Drogheda

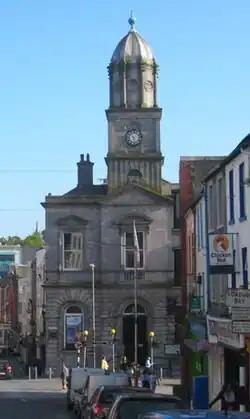
The Tholsel

Drogheda was founded as two separately administered towns in two different territories: Drogheda-in-Meath (i.e. the Lordship and Liberty of Meath, from which a charter was granted in 1194) and Drogheda-in-Oriel (or 'Uriel', as County Louth was then known). The division came from the twelfth-century boundary between two Irish kingdoms, colonised by different Norman interests, just as the River Boyne continues to divide the town between the dioceses of Armagh and Meath. In 1412, these two towns were united, and Drogheda became a county corporate, styled as "the County of the Town of Drogheda". Drogheda continued as a county borough until the establishment of county councils under the Local Government (Ireland) Act 1898, which saw all of Drogheda, including a large area south of the Boyne, become part of an extended County Louth. With the passing of the County of Louth and Borough of Drogheda (Boundaries) Provisional Order 1976, County Louth again grew larger at the expense of County Meath. The boundary was further altered in 1994 by the Local Government (Boundaries) (Town Elections) Regulations 1994. The 2007–2013 Meath County Development Plan recognises the Meath environs of Drogheda as a primary growth centre on a par with Navan.